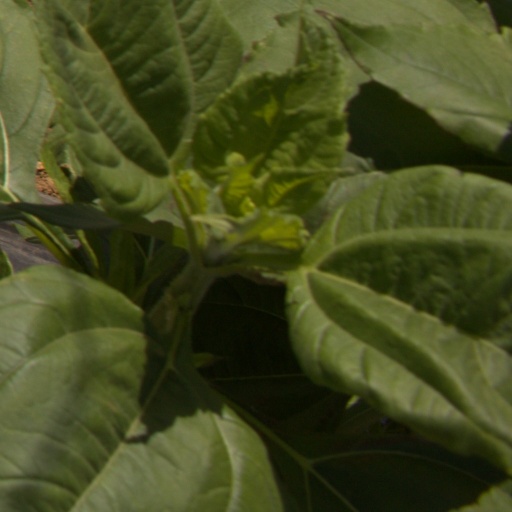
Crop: Jerusalem artichoke